Neuland Colony

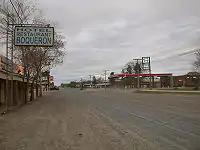
Main street, Neuland

The climate is tropical, with summer temperatures reaching up to 45°C (113°F) and winter lows of around 9°C (48°F). The average temperature is 25°C (77°F). The region experiences long periods of drought followed by torrential rains.